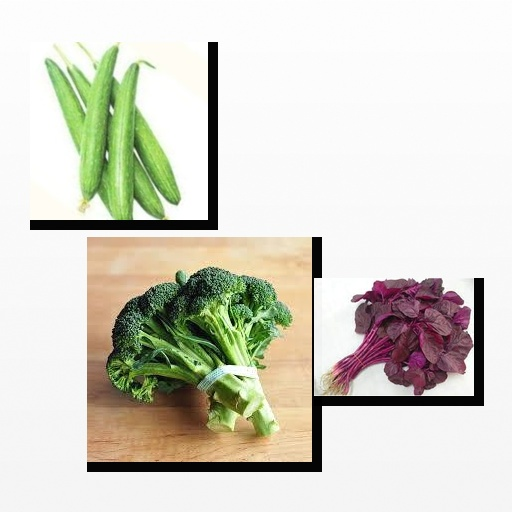
Food items: amaranth, sponge_gourd, broccoli